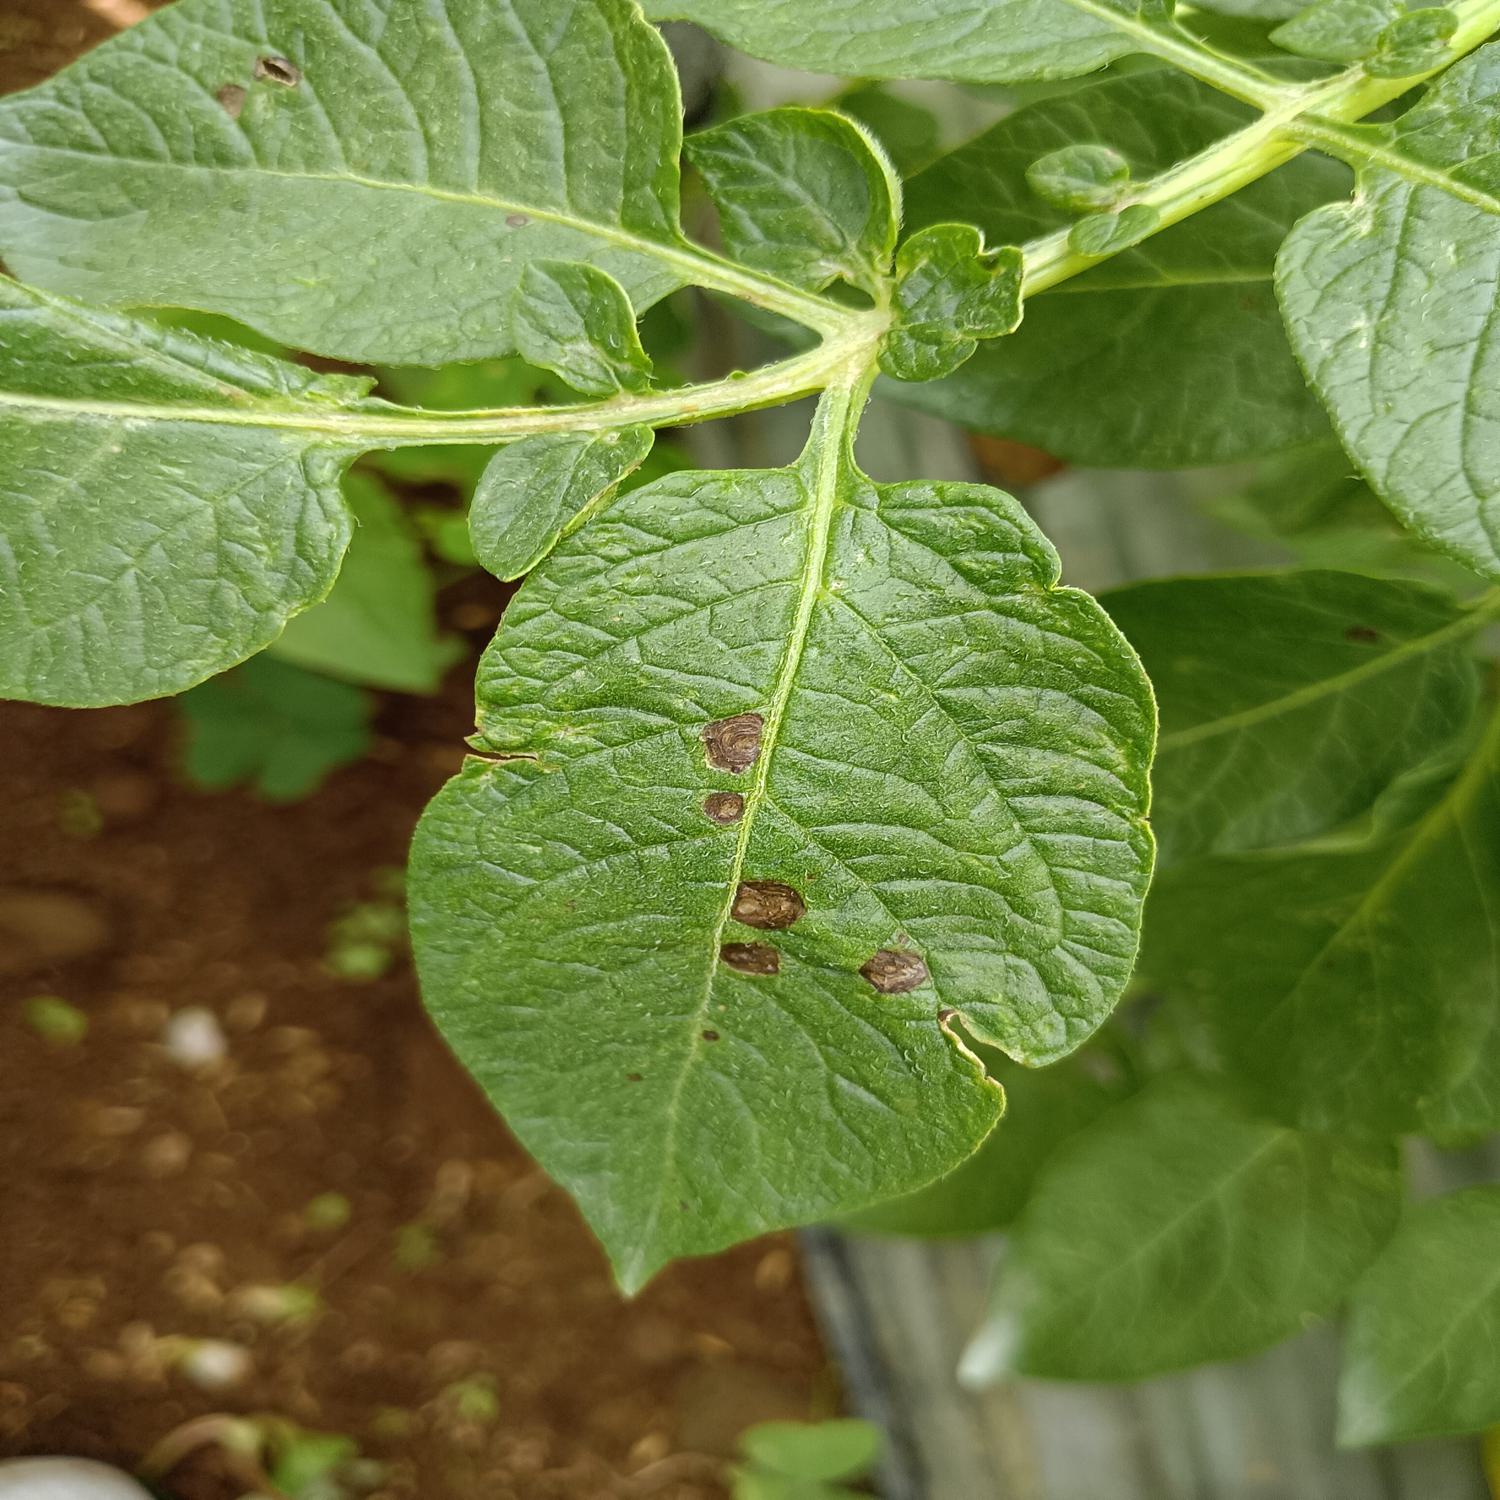
Label: Fungi